Numazu

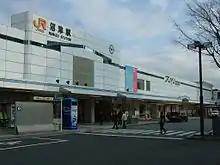
Numazu Station

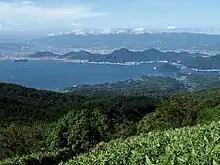
View from Mount Kinkan

Numazu is a gateway to Mount Fuji, Hakone, and Izu Peninsula, which are major tourist attractions. The harbour area has seafood restaurants and features an anti-tsunami barrier with an observation floor on top that offers a panoramic view of the city and the surrounding area. There is a shopping street close to the main train station.